Eremiasaurus

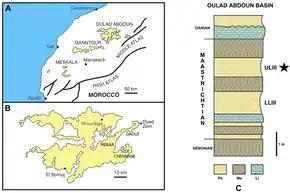
Map of the Ouled Abdoun basin and other major phosphate basins of Morocco shown in yellow. The Upper Couche III, the area from which the syntypes of "Eremiasaurus" were discovered, is illustrated by the black star at the top right of the table opposite

The phosphate deposits of the Ouled Abdoun Basin in Morocco have been known since the beginning of the 20th century to yield various fossils of numerous aquatic vertebrates dating from the Maastrichtian stage of the Upper Cretaceous. In a work published in 1952, Camille Arambourg carried out a broad revision of this area, where he described a certain number of these same fossil vertebrates. Among them, he describes a mosasaur taxon under the name "Mosasaurus" "(Leiodon)" cf. "anceps", based on numerous fossil teeth of different morphologies. It is now accepted that the smaller, slender teeth formerly referred to this taxon actually belong to "Eremiasaurus", while the larger ones would likely have belonged to his contemporary "Thalassotitan".